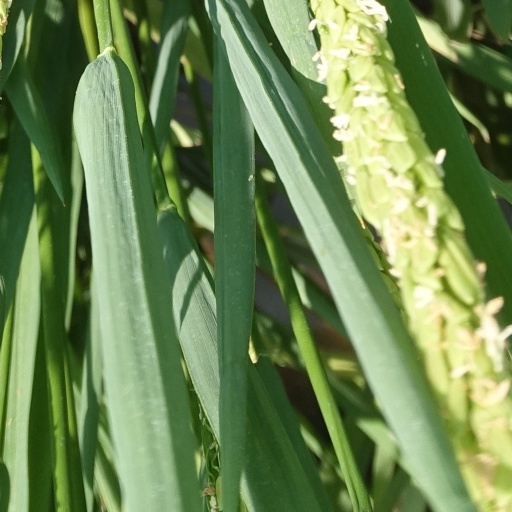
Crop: rice